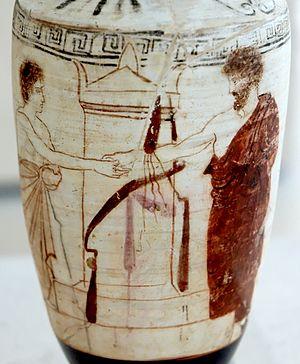
Scène de dexiôsis (serrement de mains)